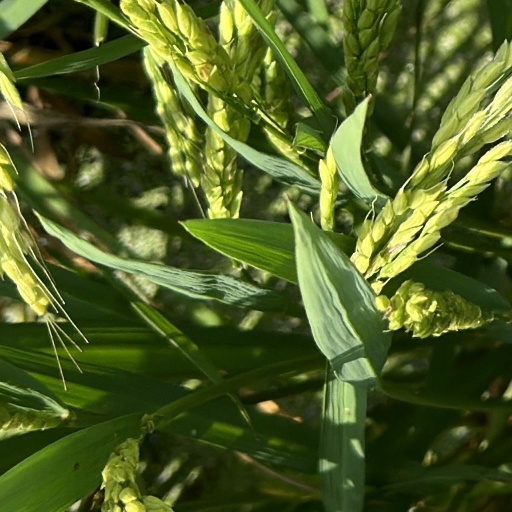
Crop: rice